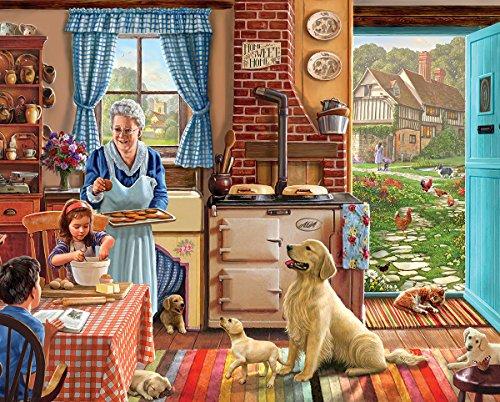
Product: White Mountain Puzzles Home Sweet Home - 1000Piece Jigsaw Puzzle
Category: Toys & Games | Puzzles | Jigsaw Puzzles
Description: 1000 pieces of fun: Thrill the entire family and provide hours of fun and entertainment piecing this incredible jigsaw puzzle together.
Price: $15.99
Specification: ProductDimensions:10x12x2inches|ItemWeight:1.7pounds|ShippingWeight:1.7pounds(Viewshippingratesandpolicies)|DomesticShipping:ItemcanbeshippedwithinU.S.|InternationalShipping:ThisitemcanbeshippedtoselectcountriesoutsideoftheU.S.LearnMore|ASIN:B00ZCZQYDU|Itemmodelnumber:1134|Manufacturerrecommendedage:12yearsandup